Dominion 6.19 in Osaka-jo Hall

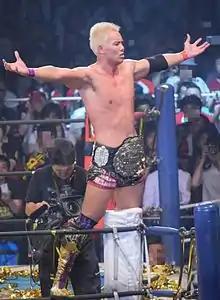
In the main event, Kazuchika Okada won the IWGP Heavyweight Championship for the fourth time

The semi-main event of the show featured Kenny Omega defending the IWGP Intercontinental Championship against Michael Elgin in NJPW's first-ever ladder match. Omega was accompanied to the match by Hangman Page and Yujiro Takahashi as opposed to his usual partners The Young Bucks. However, before the match referee Red Shoes Unno found The Young Bucks hiding under the ring and ejected all four from ringside. All four, however, eventually returned and handcuffed Elgin to the ring ropes. After a failed attempt to even the odds from Captain New Japan and Yoshitatsu, Matt Sydal came out to distract Bullet Club, while Ricochet dove onto them from the ring. As Omega went to climb the ladder to grab the title belt to win the match, Elgin broke free of the handcuffs and tipped over the ladder with Omega falling out of the ring onto the wrestlers outside. Elgin then climbed the ladder and grabbed the belt to become the new IWGP Intercontinental Champion.